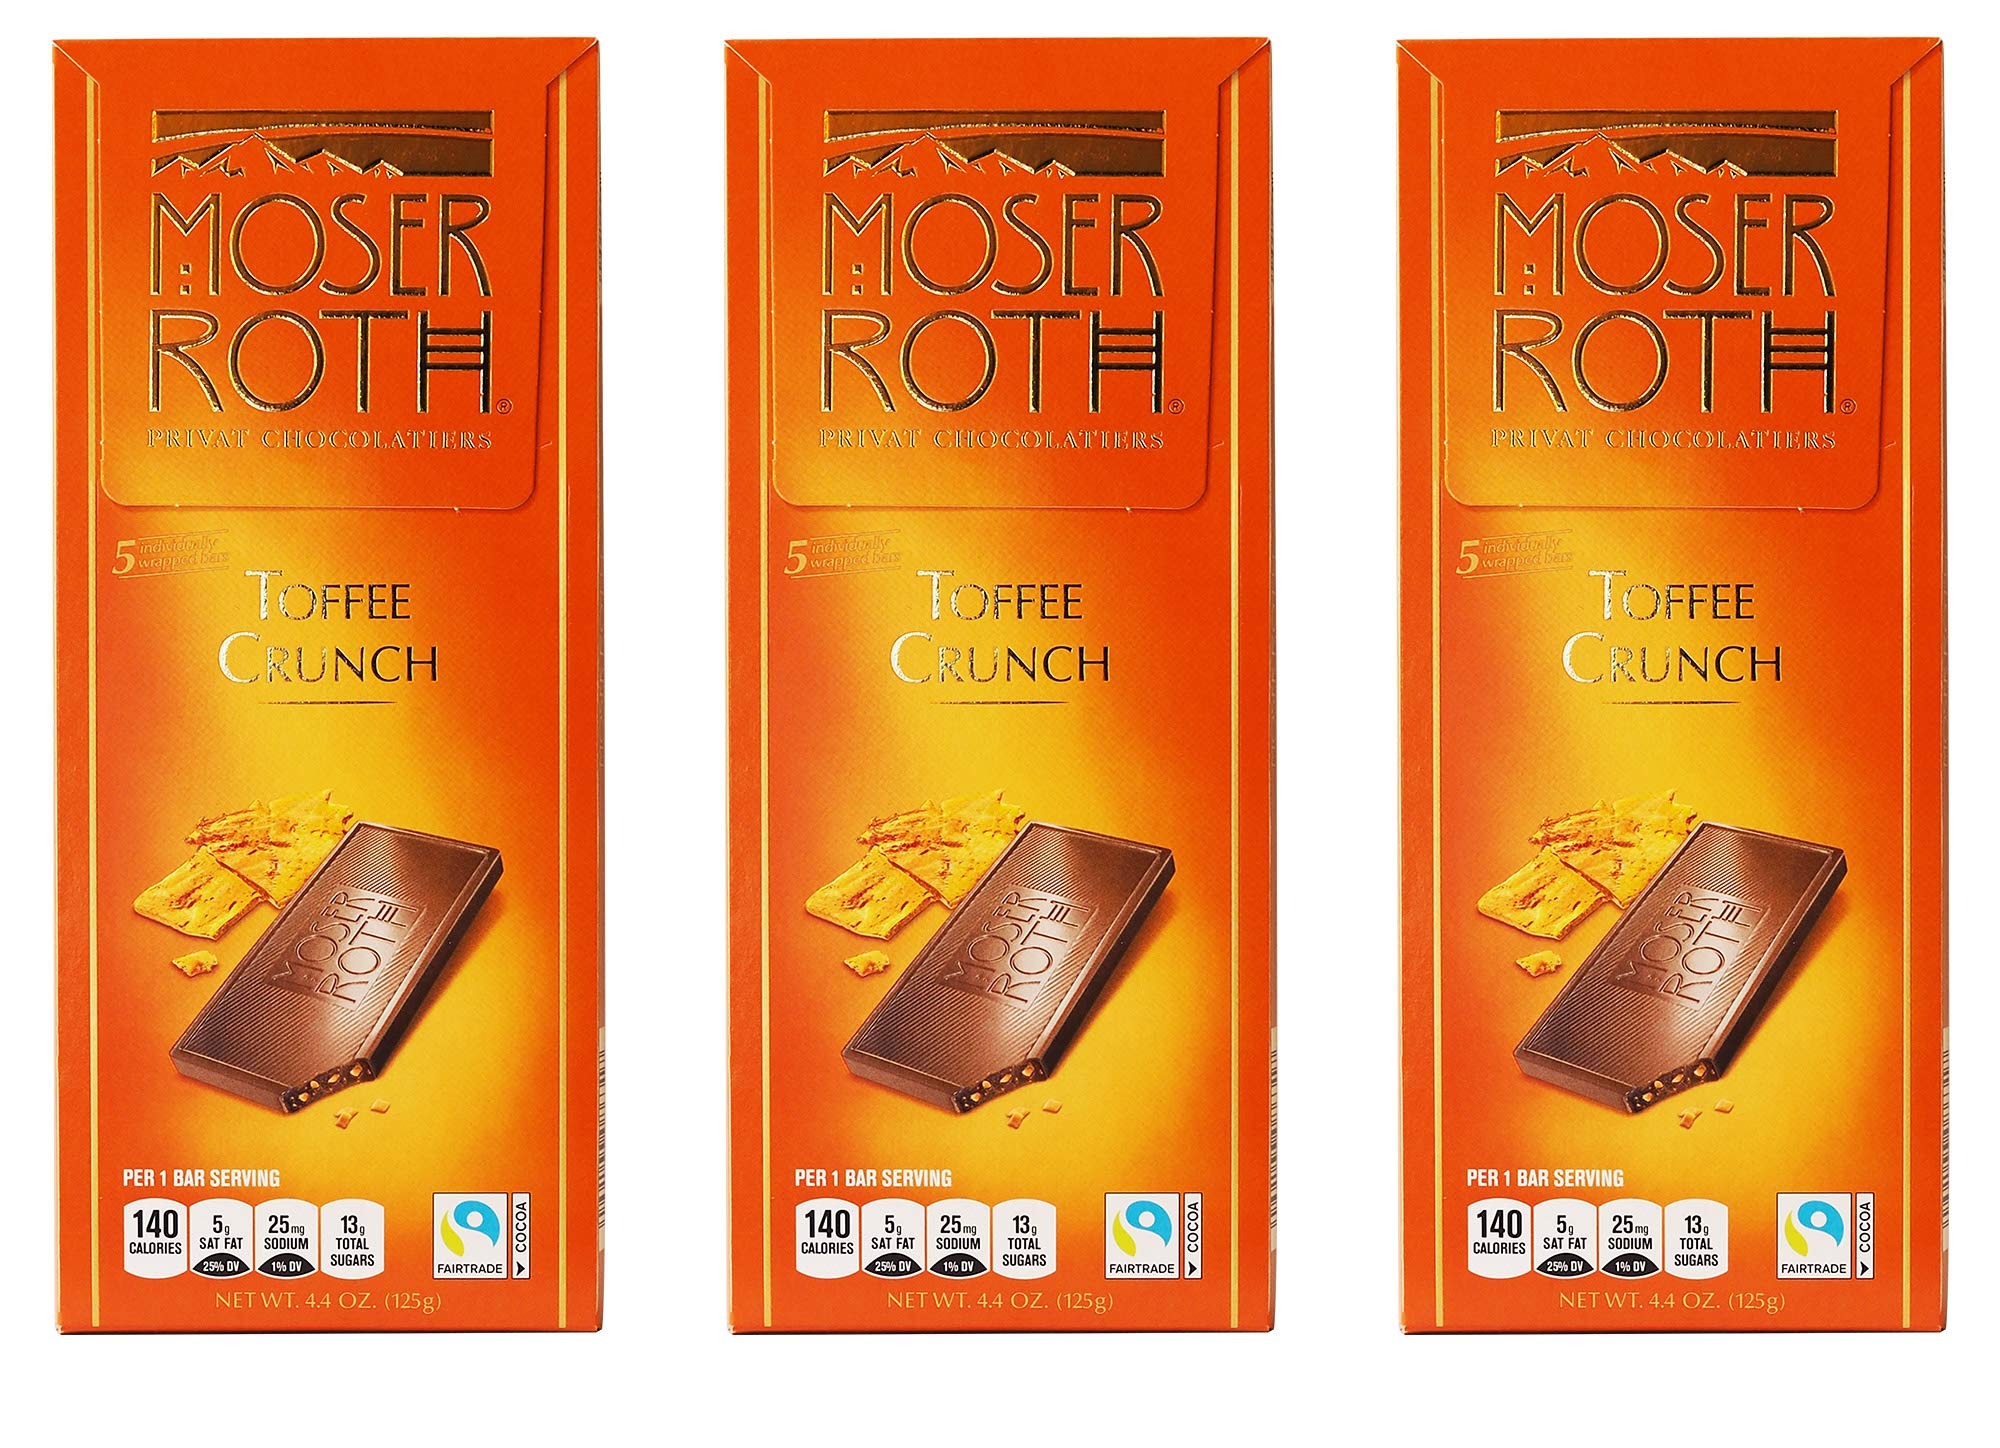
Item Name: Moser Roth Fine German European Chocolate Toffee Crunch (3 Pack)
Value: 13.2
Unit: Ounce

Price: 19.99